Demographics of Liverpool

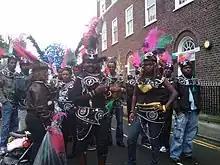
Afro-Caribbeans participants at Liverpool's International Carnival, costumes by Sunshine International Arts, participants from SOLA arts

Historically, and even today, the Afro-Caribbean population of Liverpool has been largely outnumbered by Black Africans. In 2009, just under 5,000 Liverpudlians were of Afro-Caribbean origin (most of these being of mixed White and Black origins). This is compared to the 6,900 plus individuals of full or partial Black African origin in the city. The International Organization for Migration estimates that Liverpool is home to between 1,000 and 2,000 Jamaicans, with the vast majority of these residing in Toxteth and Granby. Some Black Africans in Liverpool can trace their ancestry back to the city's links with the slave trade, whilst Afro-Caribbeans are a fairly recent and emerging ethnic group. By far the largest wave of Afro-Caribbean immigrants to the UK occurred in the 1940s and 1950s, when the British government encouraged people to come over and help contribute to the economy by taking up empty job vacancies. Despite being a relatively small community, Afro-Caribbeans have made a significant contribution to the history and culture of the city. There are numerous Afro-Caribbean-owned businesses and community centres in and around Toxteth and the Smithdown Road area.